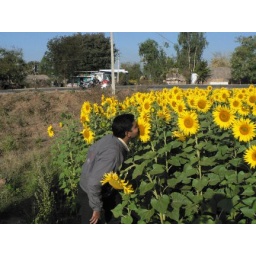
That's me kissing a sunflower in the field by the side of the road.